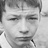
Emotion: sad